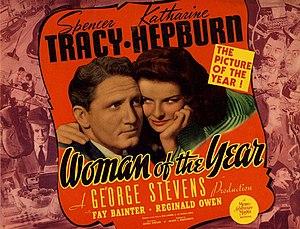
La Femme de l'année est un film américain réalisé par George Stevens, sorti en 1942.